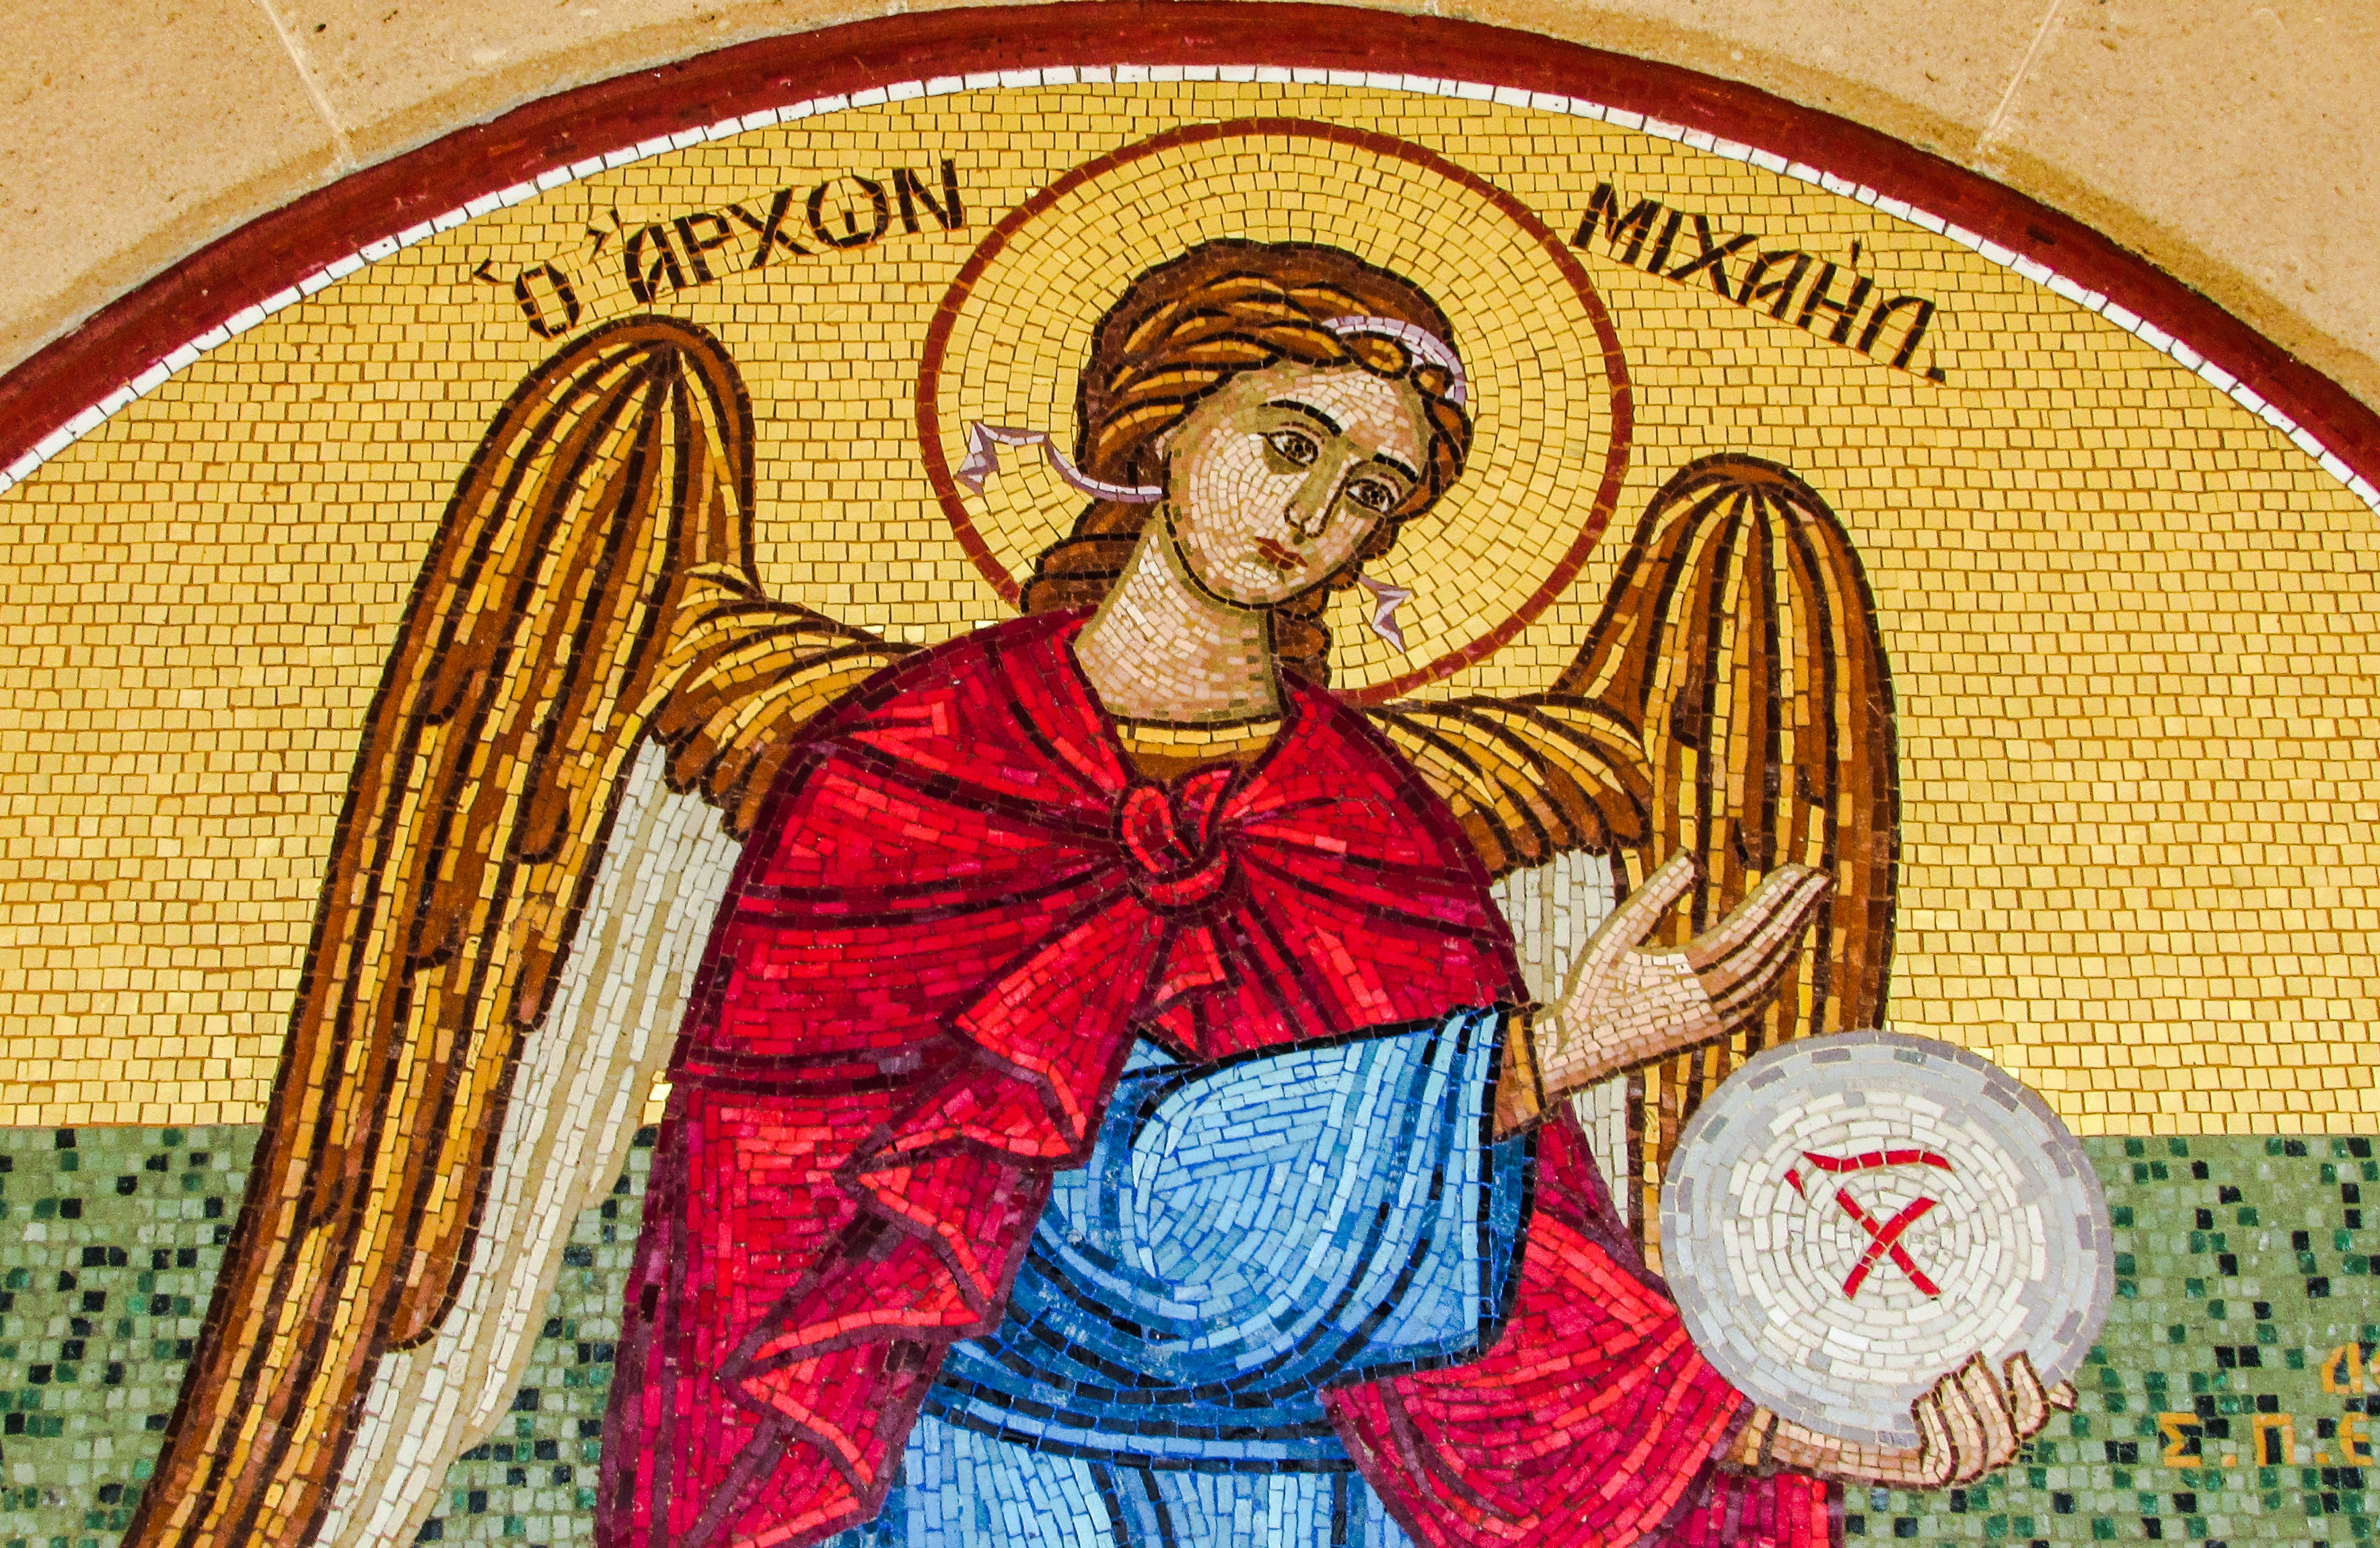
religion, church, art, iconography, mural, michael, christianity, orthodox, middle ages, cyprus, frenaros, archangelos michael, ancient history, archon